Javier Valdez Cárdenas

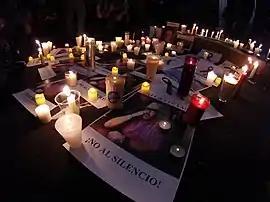
Demonstration against the murder of Javier Valdez, in Mexico City

On May 15, 2017, Valdez Cárdenas was shot 12 times and killed by unidentified gunmen around noon, blocks away from the "Ríodoce" offices in Culiacán, Sinaloa when he was 50 years old. The murder was condemned by the U.S. embassy in Mexico, the United Nations, and the European Union. A memorial to Cardenas was made in the Uncensored Library with his work available to be read.